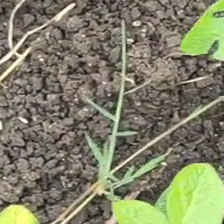
Weed species: Harali_(Cynodon_dactylon)